Republican Guard (Egypt)

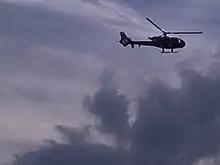
Republican Guard helicopter during the Egyptian Revolution of 2011

The Republican Guard was established in 1955, two years after the monarchy of Egypt and Sudan was toppled in the Egyptian Revolution of 1952 which led to the declaration of the Republic of Egypt. The office of President of Egypt being vacant from November 1954 to January 1956 following the forced resignation of Egypt's first President, Mohamed Naguib, it was Prime Minister (and eventual second President of Egypt) Gamal Abdel Nasser who ordered the creation of the Guard, issuing instructions to General Nasser Mohammad Laithi Nassif to oversee a dedicated military unit with responsibility for protecting the institutions of government in the capital, Cairo, especially the Presidency. One of its primary establishment by Nasser was to protect the President from coups by the military. Known originally as the National Guard, it was mainly a paramilitary force, but was expanded into a large military force, first at a brigade level in the 1950s and 1960s, and incorporated into the Egyptian Armored Corps in 1985. It was still the size of an armoured brigade in 1990, but was then augmented to division level,